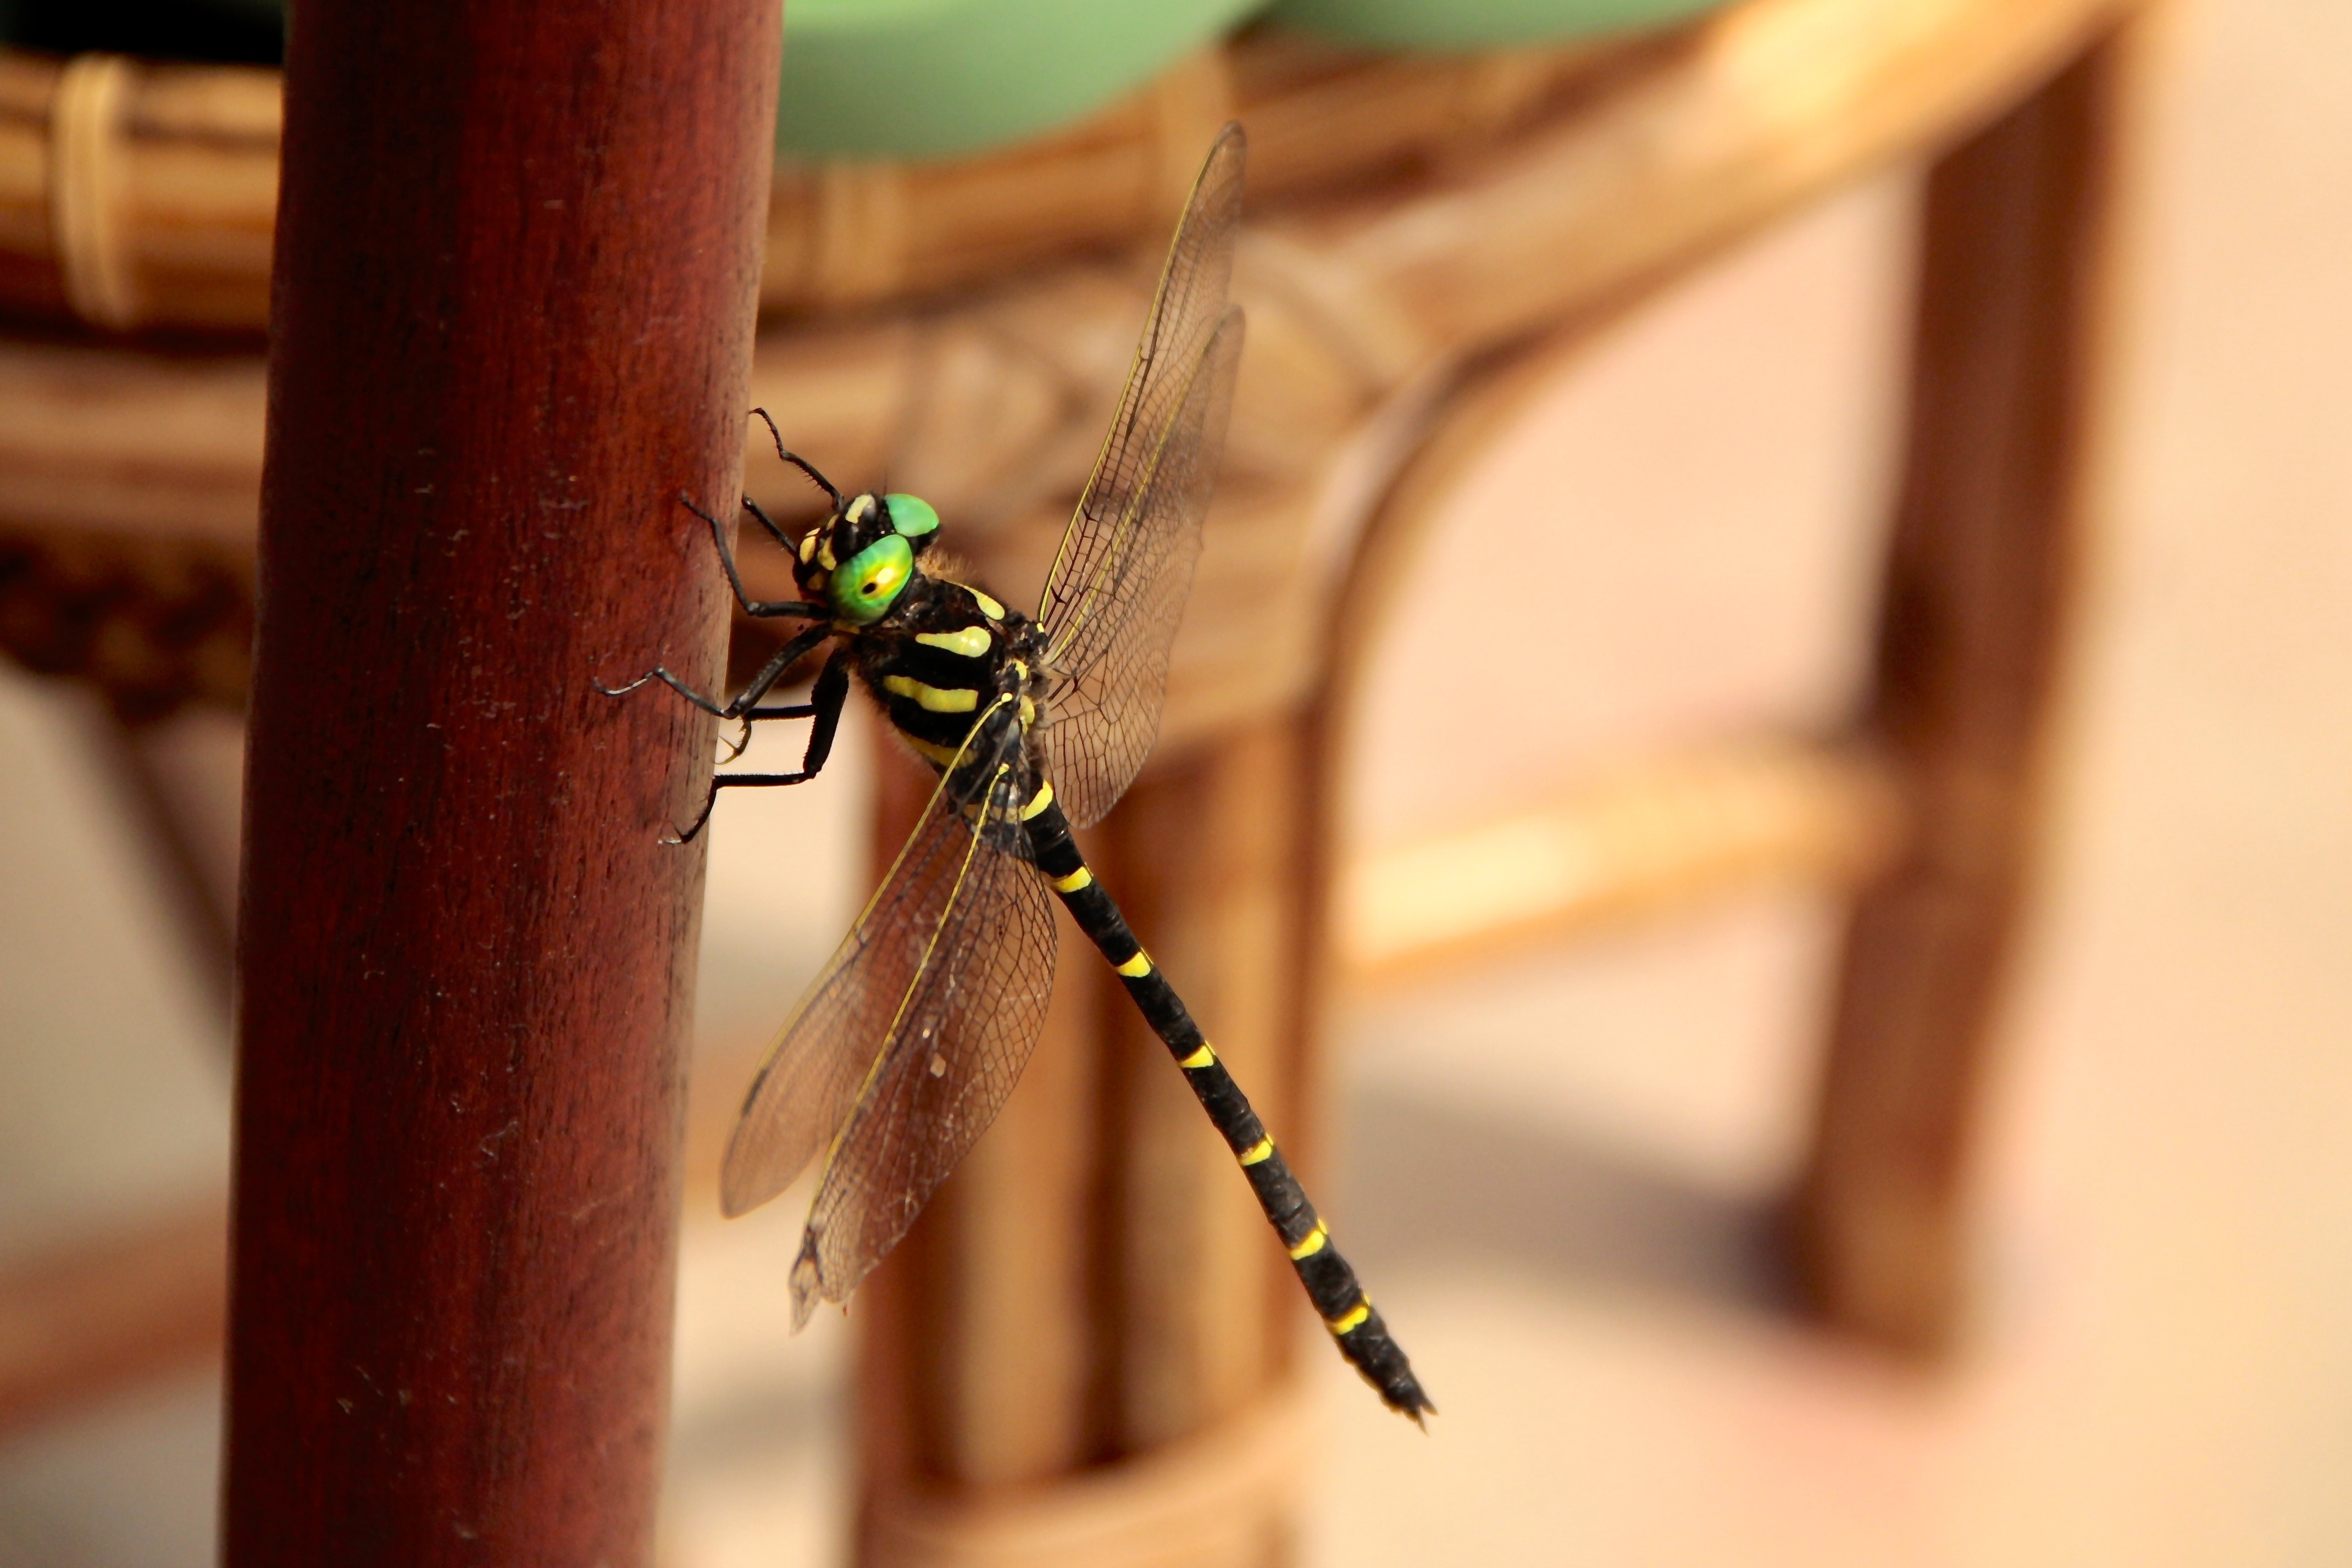
nature, outdoor, branch, wing, photography, wildlife, wild, green, insect, bug, fauna, invertebrate, life, close up, entomology, dragonfly, insects, macro photography, arthropod, dragonflies and damseflies